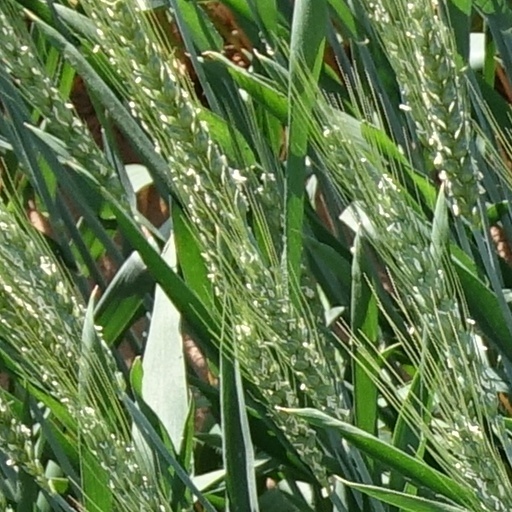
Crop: wheat